Orvieto Cathedral

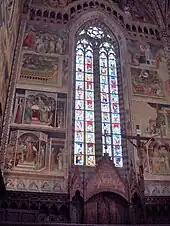
Partial view of the apse

Near the left entrance is the large marble baptismal font with lions and elaborate frieze reliefs. It was begun in 1390 by Luca di Giovanni. It was expanded sixteen years later by Pietro di Giovanni from Freiburg, who added the red marble basin, and Sano di Matteo, who sculpted the octagonal pyramid in 1407.